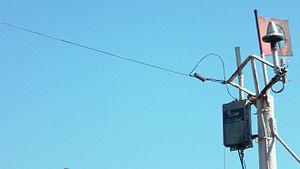
boîte de couplage automatique et antenne 1,6 MHz à 26 MHz sur un navire de pêche
Les radiocommunications de catastrophe jouent un rôle capital déterminant à tous les stades de la gestion des catastrophes.
La haute fréquence désigne un spectre de fréquences en ondes électromagnétiques et acoustiques dont le sens est légèrement différent selon le domaine auquel il s'adresse. Cet article s'adresse au domaine des « hautes fréquences » en radiocommunication qui désigne les ondes radio dont la fréquence est comprise entre 3 MHz et 30 MHz. Elles sont également appelées « ondes décamétriques » et « ondes courtes », c'est-à-dire que leur longueur d'onde est comprise entre 10 et 100 mètres. Le terme « ondes courtes » est aussi encore utilisé, en particulier pour la radiodiffusion mondiale, mais ses limites sont moins précises. La portée étant de plusieurs milliers de kilomètres, les communications captées sont très nombreuses.
La radio maritime inclut l'ensemble des moyens radioélectriques civils utilisés en mer pour communiquer, de navire à navire ou avec des stations côtières, pour la sécurité, la gestion des flottes ou les communications personnelles.
Un adaptateur d’antenne appelé aussi « coupleur d’antenne » adapte l’impédance de sortie d’un émetteur ou récepteur, généralement normalisée à 50 ohms, à l’impédance d’une antenne radioélectrique non résonnante à la fréquence utilisée, par exemple un fouet vertical de longueur fixe. Les adaptateurs peuvent être manuels ou automatiquement adaptés à la fréquence.
L’antenne long-fil ou l’antenne simple fil est dédiée à la réception radioélectrique et à l'émission radioélectrique dans le spectre des radiofréquences par les avions moyens courriers et longs courriers, par des navires en mer, par des radioamateurs, par des stations radioélectriques temporaires ou d'urgence, de catastrophe et des professionnels.